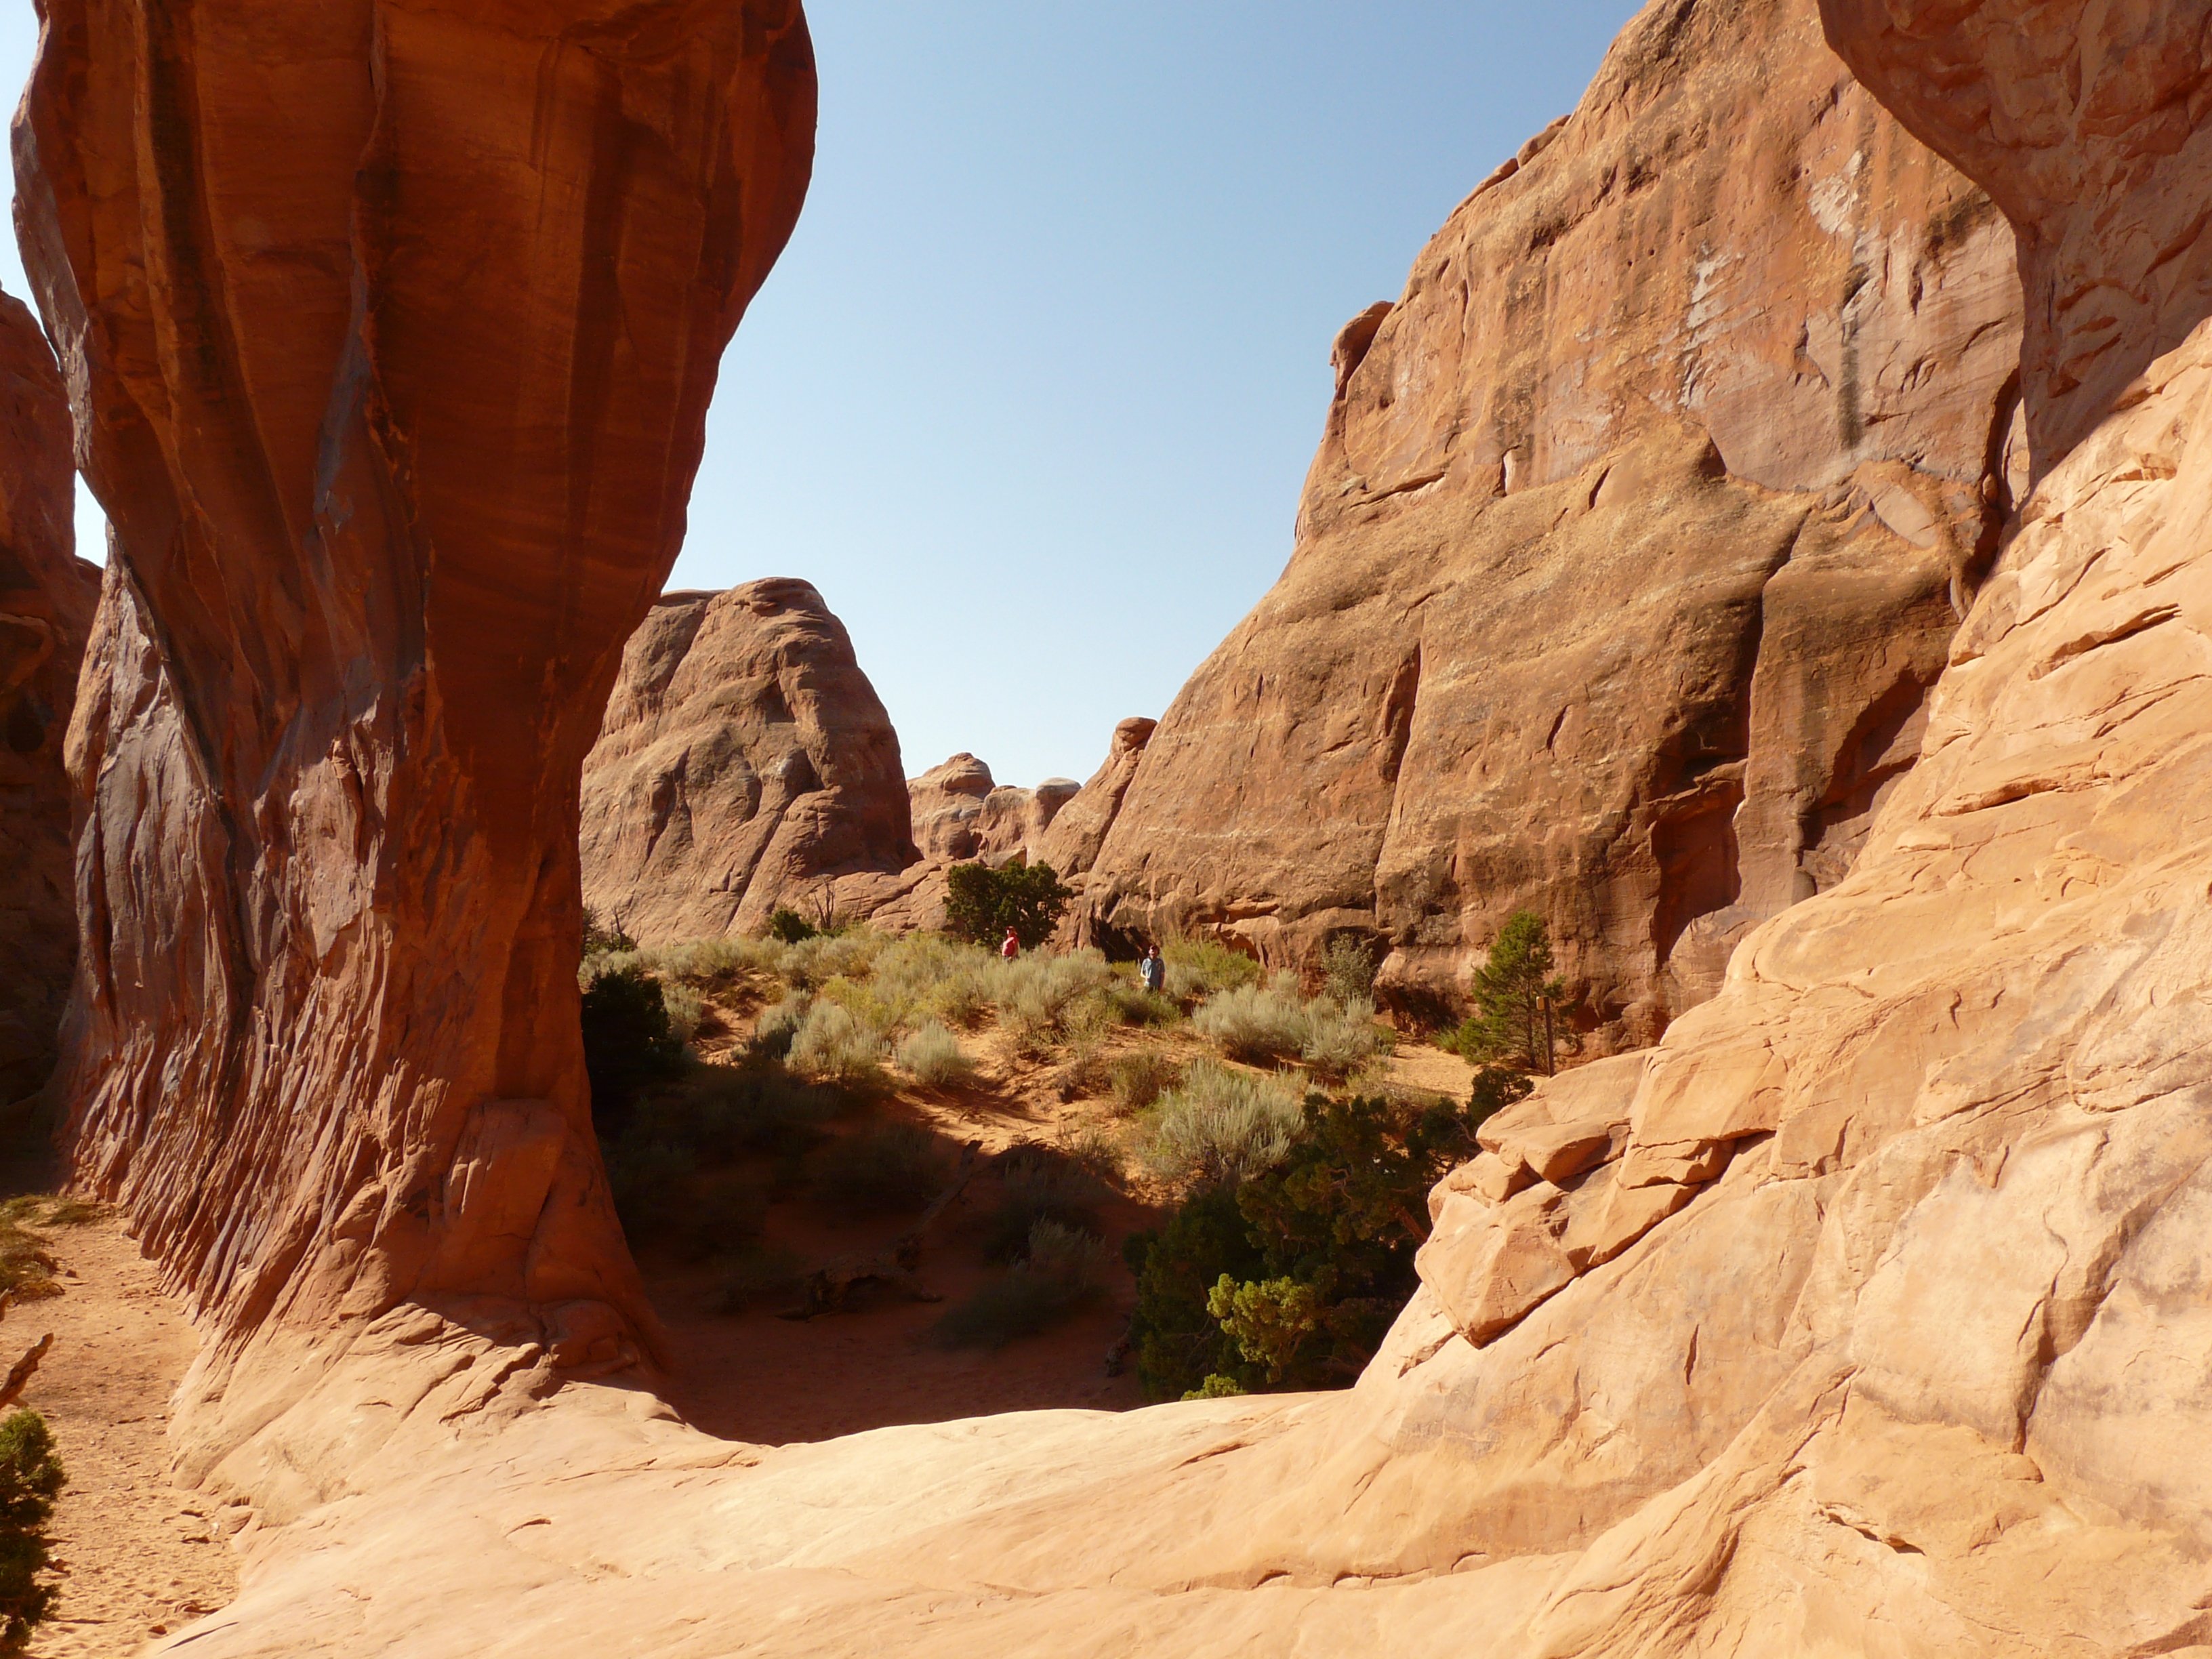
landscape, rock, desert, valley, formation, cliff, arch, usa, canyon, terrain, national park, erosion, stone arch, geology, arches, utah, badlands, arches national park, wadi, landform, natural arch, ancient history, natural environment, geographical feature